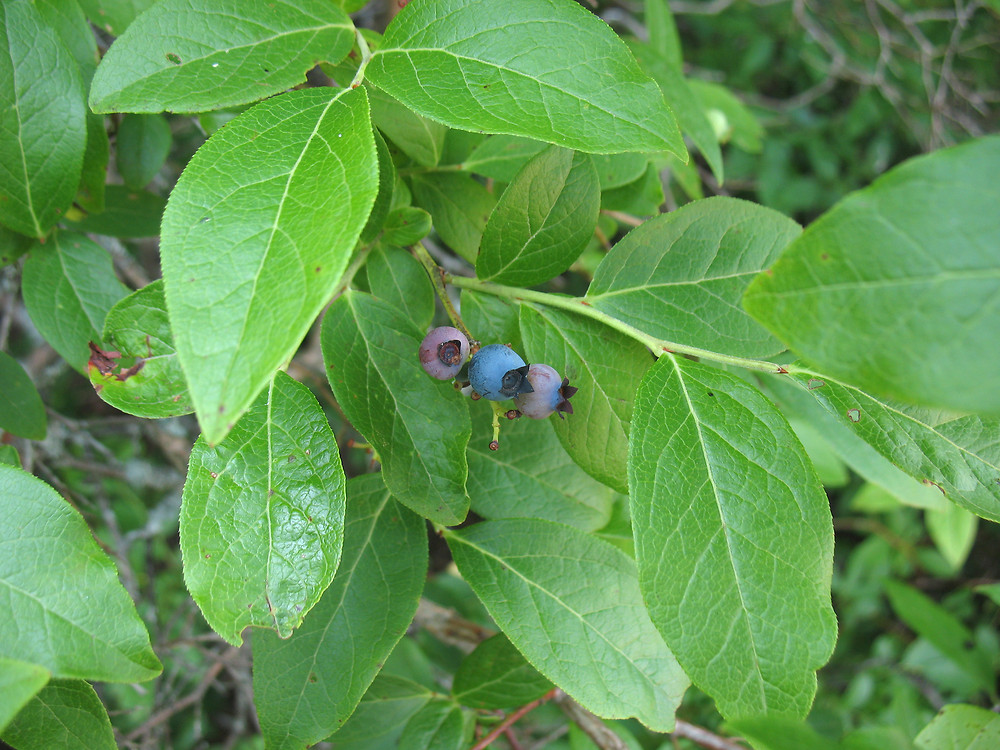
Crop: blueberry
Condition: healthy